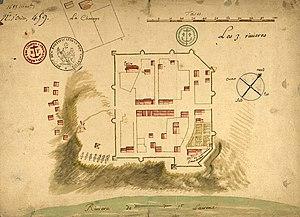
Plan de la ville de Trois-Rivières, au Canada, en 1685
Cet article présente une liste des cartes et plans de la ville de Trois-Rivières, en Mauricie, au Québec.
Trois-Rivières est une ville canadienne située au Québec, à l'embouchure de la rivière Saint-Maurice. Elle se trouve sur la rive-nord du fleuve Saint-Laurent, à mi-chemin entre Québec et Montréal. Avec ses 134 413 habitants au dernier recensement en 2016, elle est la ville la plus peuplée de la région administrative de la Mauricie ce qui en fait la capitale régionale. Fondée en 1634, elle est la deuxième plus ancienne ville du Québec. En 2009, la ville de Trois-Rivières est désignée capitale culturelle du Canada.
Le Canada est un pays situé dans la partie septentrionale de l'Amérique du Nord. Monarchie constitutionnelle à régime parlementaire constituée en fédération, composée de dix provinces et trois territoires, le pays est encadré par l'océan Atlantique à l'est, l'océan Arctique au nord et l'océan Pacifique à l'ouest. Le Canada comprend deux frontières terrestres avec les États-Unis, l'une au sud et l'autre au nord-ouest avec l'Alaska, ainsi qu'une frontière maritime avec la France, par le biais de l'archipel de Saint-Pierre-et-Miquelon, et le Danemark, par le biais du Groenland. Le territoire terrestre canadien s'étend sur 10 millions de kilomètres carrés, ce qui en fait le deuxième pays du monde pour la superficie après la Russie. En 2019, il compte plus de 37 millions d'habitants et est ainsi le 37ᵉ pays du monde en ce qui concerne la population. Le territoire contient plus de 31 700 lacs, ce qui fait du Canada l'un des pays possédant les plus grandes réserves d'eau douce du globe. Les langues officielles au niveau fédéral sont l'anglais et le français. La capitale fédérale est Ottawa et la monnaie, le dollar canadien.
Le Vieux-Trois-Rivières, ou site patrimonial de Trois-Rivières est le centre historique de la ville de Trois-Rivières au Québec. Ce quartier historique regroupant une cinquantaine de bâtiments institutionnels et résidentiels a été déclaré site patrimonial par le gouvernement du Québec en 1964.